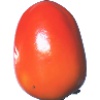
Label: Kaki 1